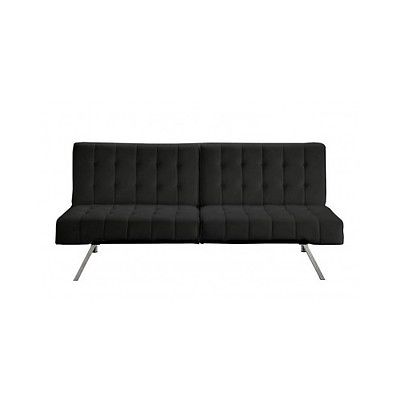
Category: sofa